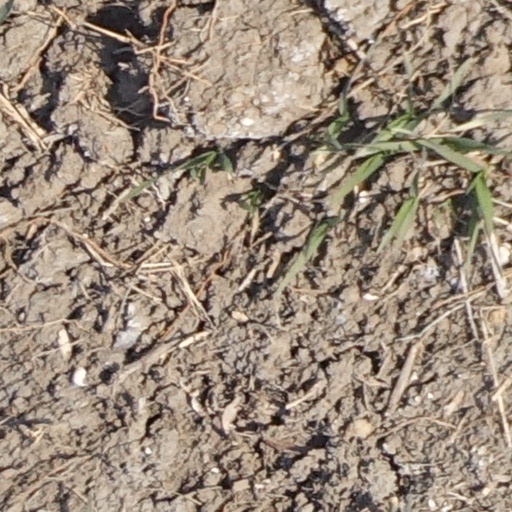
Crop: wheat